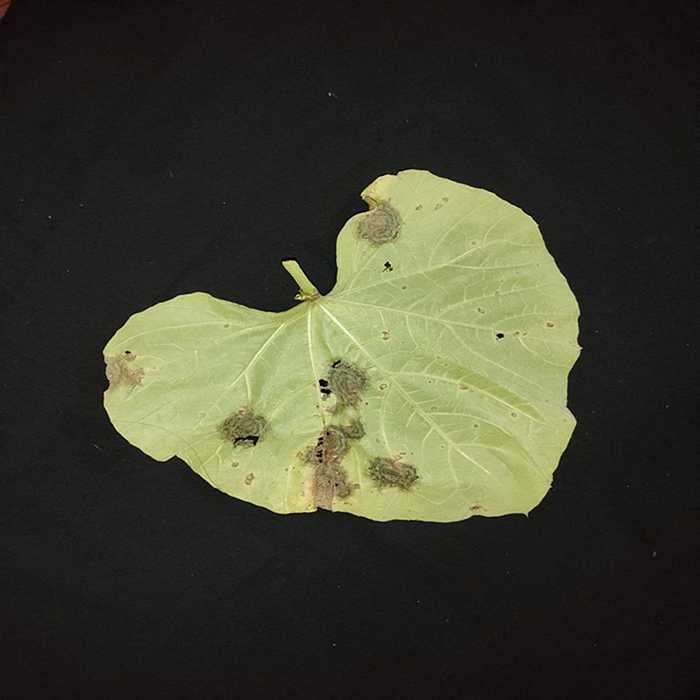
Plant: Bottle gourd
Label: Downey mildew